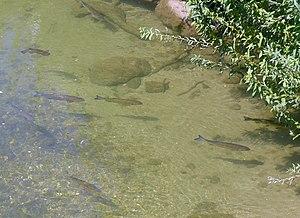
Vue, en été, de chevesnes et d'une truite fario (se cachant, à droite), essayant de nager dans une petite zone d'eau profonde dans une Leysse en étiage, dans le centre de Chambéry en Savoie.
La Leysse est une rivière alpine située dans le département français de la Savoie en région Auvergne-Rhône-Alpes.